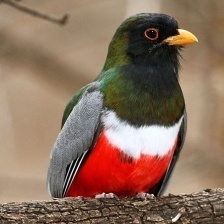
Species: ELEGANT TROGON
Scientific name: TROGON ELEGANS